Sailor Jerry

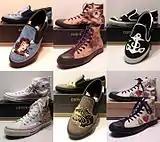
Converse shoes with designs based on Sailor Jerry tattoo artwork

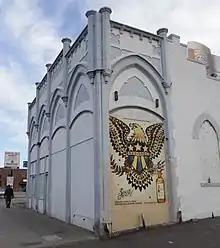
Ad for Sailor Jerry rum in 2010

Sailor Jerry wanted at least one of three protégés/friends – Ed Hardy, Mike Malone, or Zeke Owen – to take over his shop (or else burn it) when he died. Malone purchased the shop and its contents.